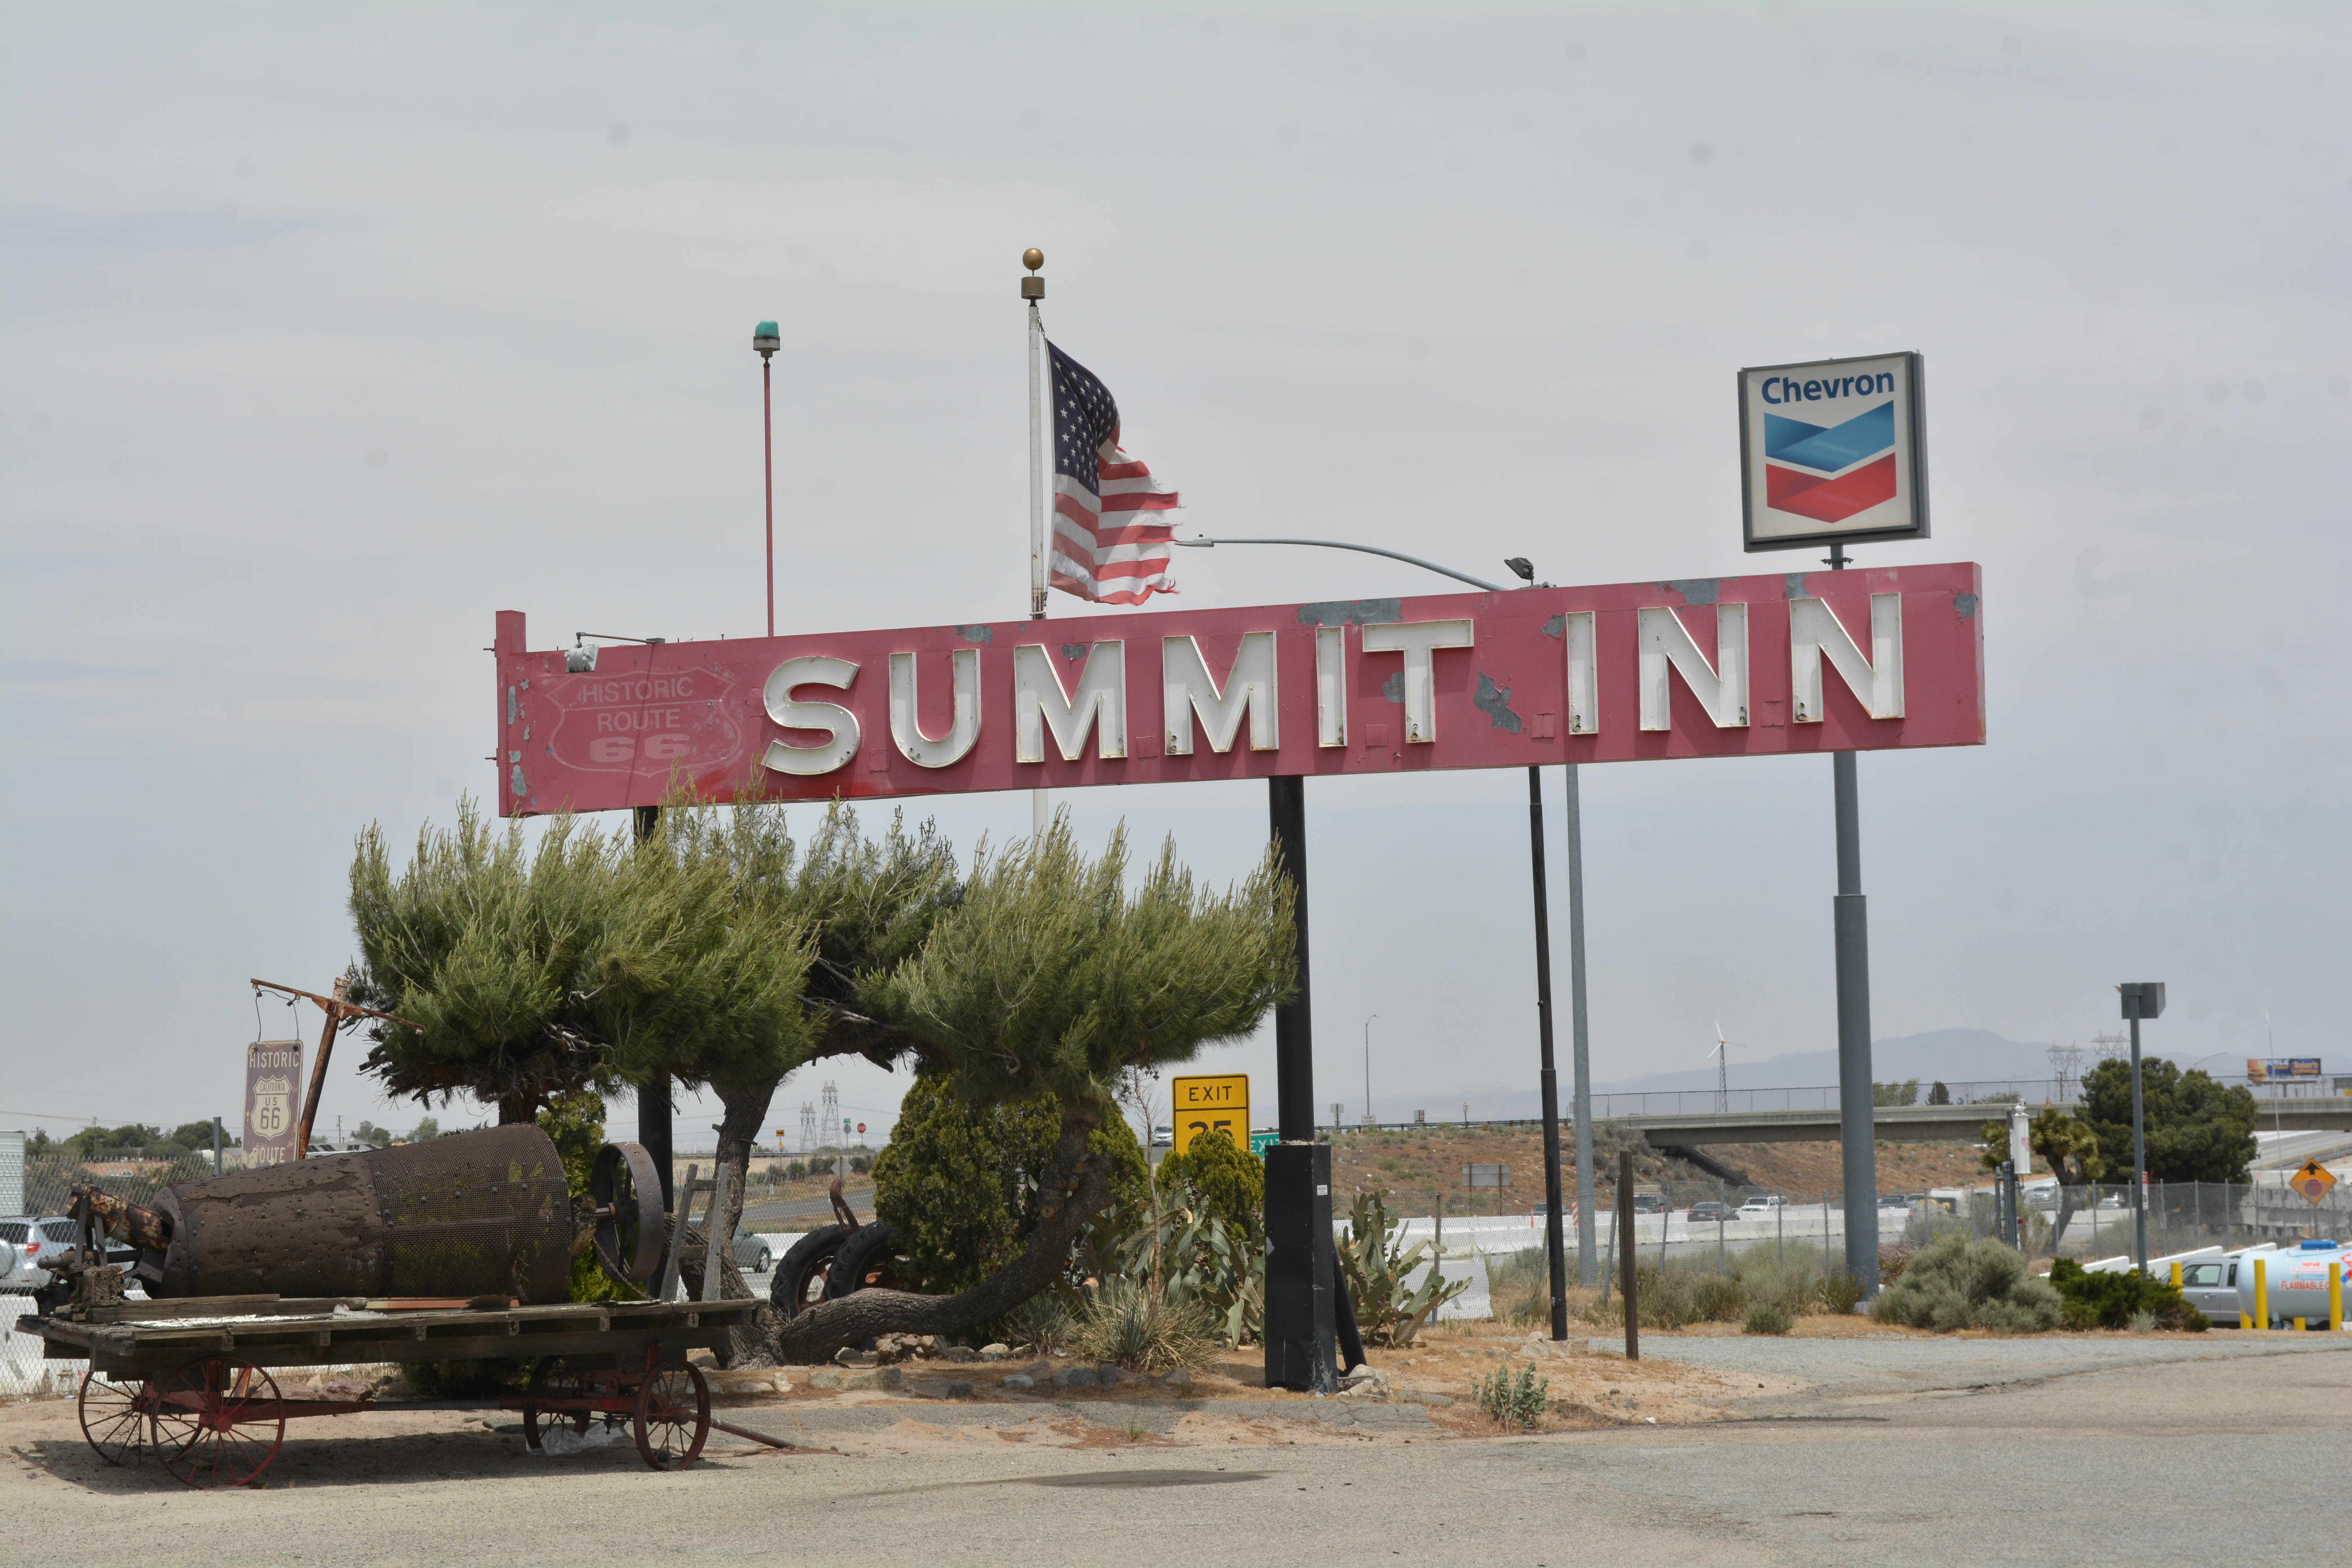
advertising, sign, signage, billboard